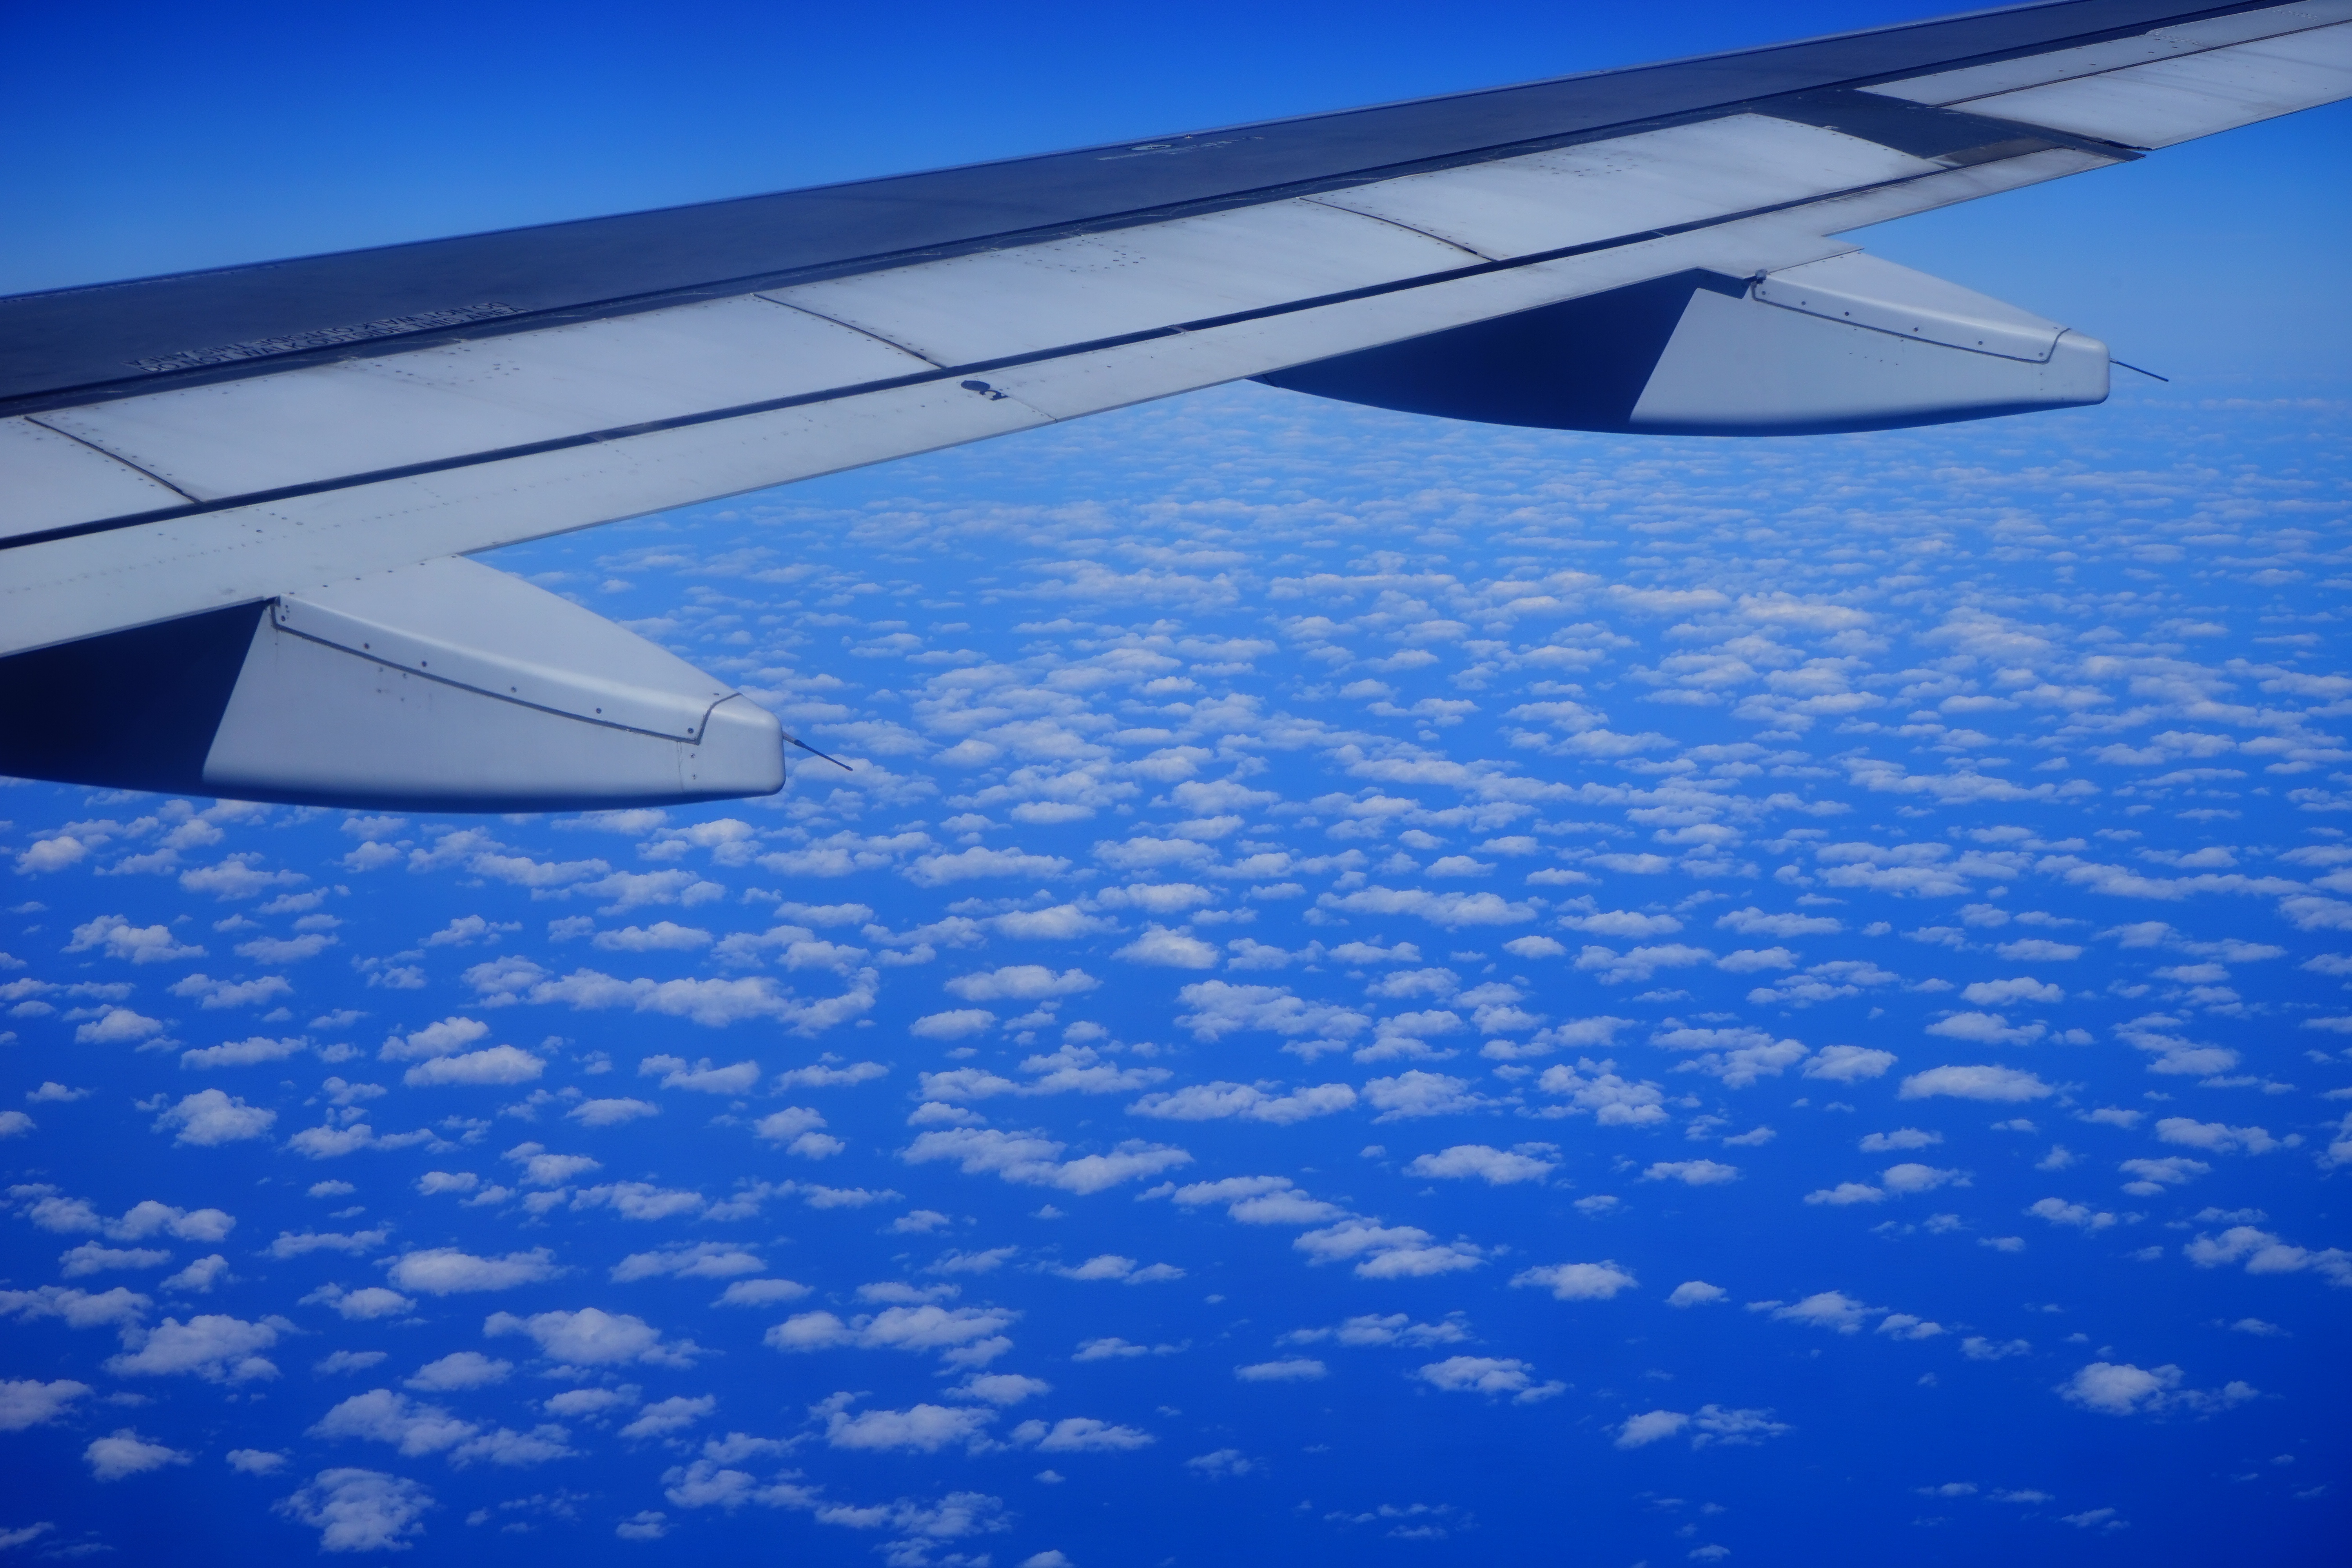
wing, sky, fly, airplane, aircraft, vehicle, airline, aviation, flight, blue, clouds, airliner, air travel, atmosphere of earth, narrow body aircraft